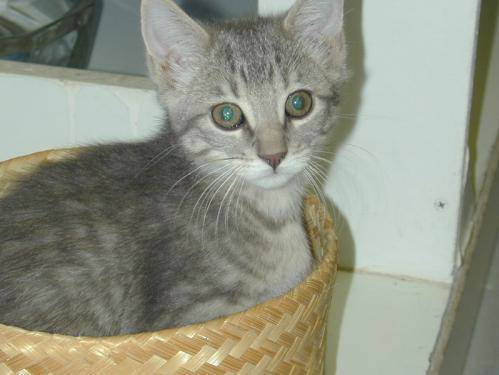
Label: cat